Gregory Peck

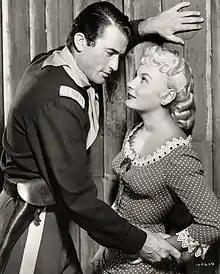
Peck and Barbara Payton in "Only the Valiant" (1951)

Peck's next Western was "Only the Valiant" (1951), a low-budget movie; Peck disliked the script and would later label the film as the low point of his career. Peck's non-exclusive contract with David O. Selznick permitted Selznick to sell Peck's services to Warner Bros for this movie after running into financial difficulties. The plot of the film is listed as "an unpopular, strict leader gathers together a rag-tag group of men and leads them on an extremely dangerous mission, turning them into a well-oiled fighting machine by the end and earning respect along the way." Peck portrays a U.S. army captain and the mission is to protect an undermanned army fort against the attacking Apaches. Peck's romantic interest was played by Barbara Payton. "Variety's" review said "In this cavalry yarn...great pains have been exerted to provide interesting characters. Peck makes the most of a colorful role." It earned a moderate $5.7million, ranking 35th in sales for the year. This little-remembered picture receives mixed reviews today, although Peck's acting is praised.